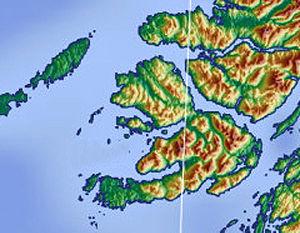
Le Ross of Mull est la plus grande péninsule de l'île de Mull en Écosse. S'avançant dans l'océan Atlantique sur 28 kilomètres en direction de l'ouest, elle forme la partie méridionale de Mull. Dans sa partie orientale, le Ross of Mull est délimité au nord par le loch Scridain et au sud par le Firth of Lorn. Dans son prolongement se trouve l'île d'Iona accompagnée de plusieurs petits îlots.
Ulva est une île écossaise de l'archipel des Hébrides intérieures, proche de la côte ouest de Mull. Il existe plusieurs villages en ruine sur l'île ; le plus connu en est Ormaig. L'île, autrefois détenue par la famille Howard, du nord de l'Angleterre